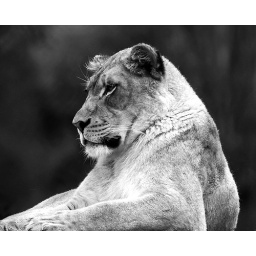
lion in black and white